Graham Chapman

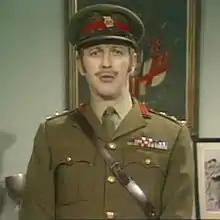
Chapman ended several "Monty Python's Flying Circus" sketches mid-flow dressed as The Colonel, complaining they were "too silly".

Although the pair were officially equal partners, Cleese later thought that Chapman contributed comparatively little in the way of direct writing, saying "he would come in, say something marvelous and then drift off in his own mind". The other Pythons have said that Chapman's biggest contribution in the writing room was an intuition for what was funny. Gilliam later recalled that "Graham would do the nudge that would push it into something extraordinary". The series was an immediate success, and Chapman was delighted to learn that medical students at St Bartholomew's crowded round the television in the bar to watch it. Chapman was frequently late for rehearsing or recording, leading to the other Pythons calling him "the late Graham Chapman".